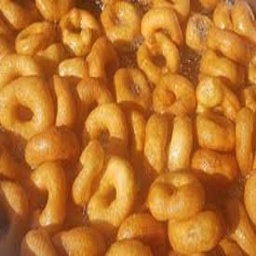
Label: lokma_dessert